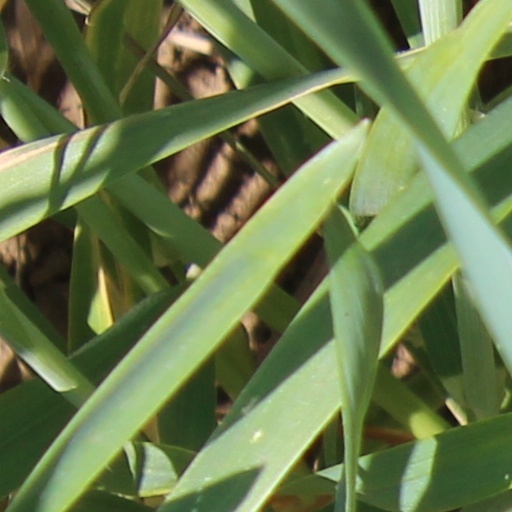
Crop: wheat